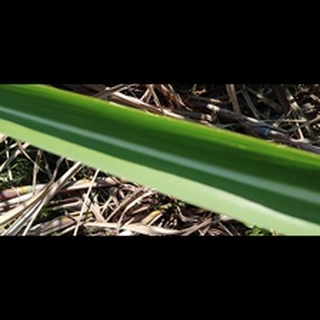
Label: healthy_sugarcane